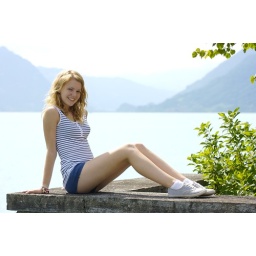
My sister sitting by lake Brienz